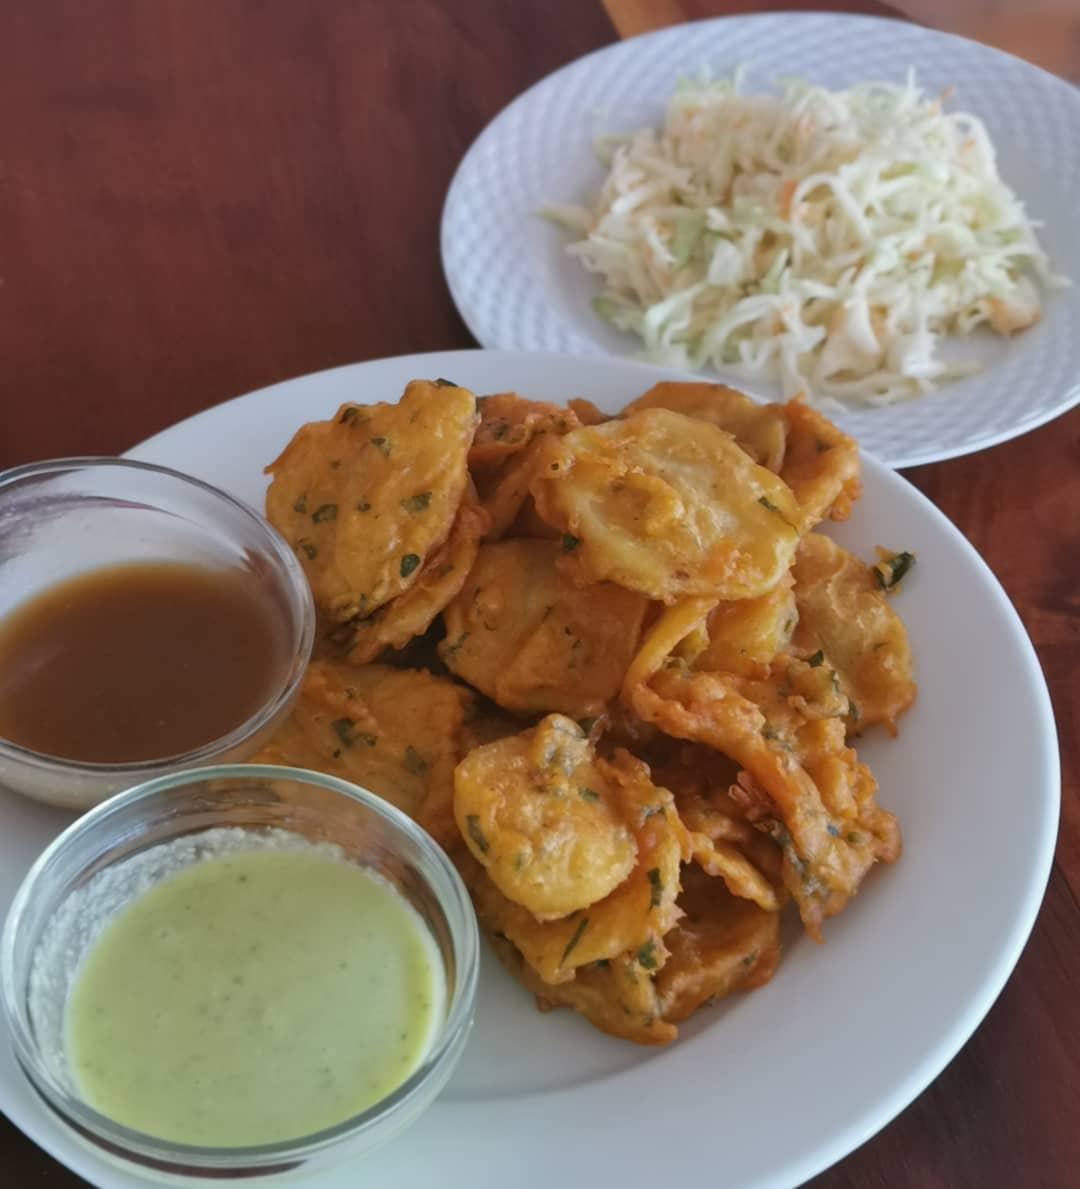
Sahani mbili zenye rangi ya nyeupe na umbo la duara zimewekwa bajia zenye mboga za rangi ya kijani kibichi kwa umbali na ukwaju. Kando yake ni sahani yenye kabichi nyeupe.